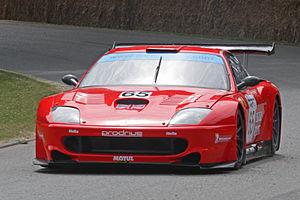
La Ferrari 550 GTS Maranello est une automobile de compétition développée et fabriquée par Prodrive et Ferrari, pour courir dans la catégorie GT1 de l'Automobile Club de l'Ouest et de la fédération internationale de l'automobile. Elle est dérivée de la Ferrari 550 Maranello, d'où elle tire son nom.